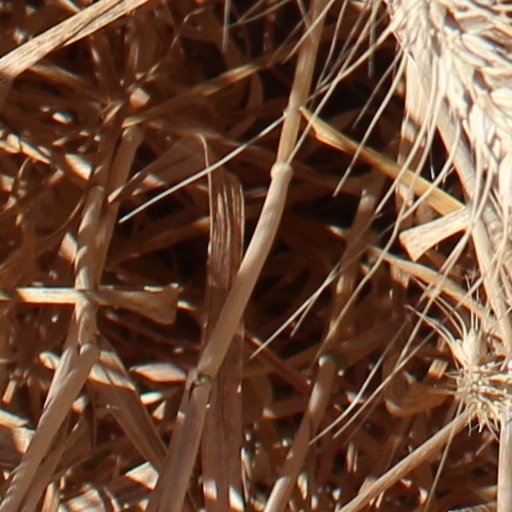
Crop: wheat